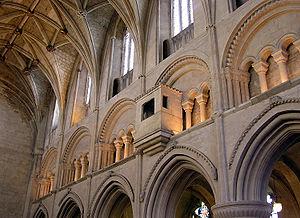
L’abbaye de Malmesbury, située dans la ville du même nom dans le Wiltshire, est un ancien monastère bénédictin fondé vers 676 par l’érudit et poète Aldhelm, neveu du roi Ina du Wessex.
Le triforium est un passage étroit aménagé dans l'épaisseur des murs au niveau des combles sur les bas-côtés de la nef d’une grande église. Utilisé essentiellement en architecture médiévale, le triforium est un composant essentiel de l'élévation interne dans l'architecture gothique.